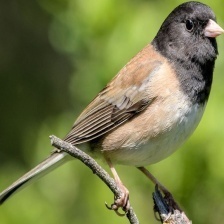
Species: DARK EYED JUNCO
Scientific name: JUNCO HYEMALIS